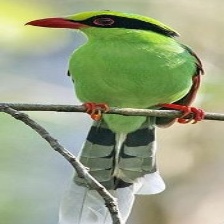
Species: GREEN MAGPIE
Scientific name: CISSA CHINENSIS
ImageNet parent category: magpie